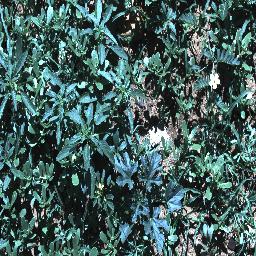
Label: negative